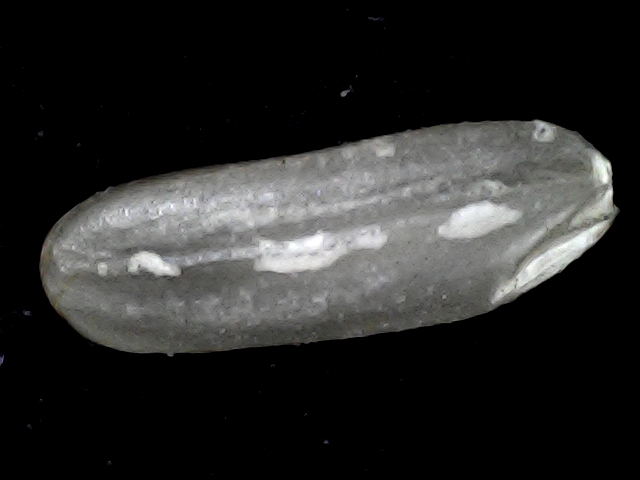
Rice variety: BD72